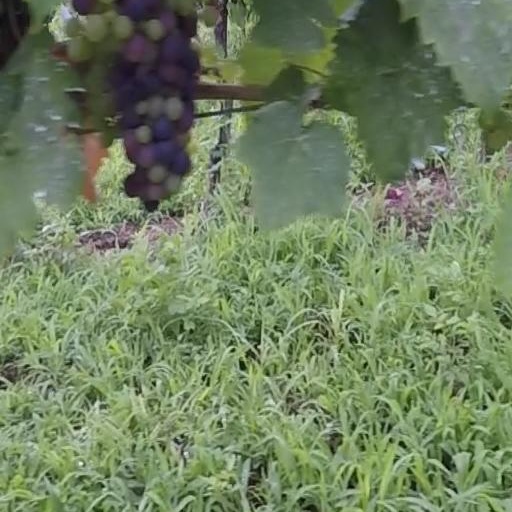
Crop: grape